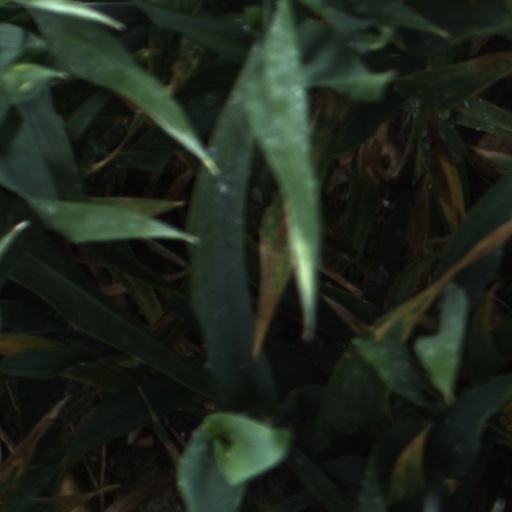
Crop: wheat